Ethernet

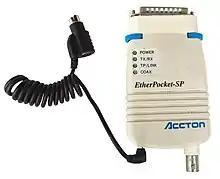
Accton Etherpocket-SP parallel port Ethernet adapter. Supports both coaxial (10BASE2) and twisted pair (10BASE-T) cables. Power is drawn from a PS/2 port passthrough cable.

Ethernet was developed at Xerox PARC between 1973 and 1974 as a means to allow Alto computers to communicate with each other. It was inspired by ALOHAnet, which Robert Metcalfe had studied as part of his PhD dissertation and was originally called the Alto Aloha Network. Metcalfe's idea was essentially to limit the Aloha-like signals inside a cable, instead of broadcasting into the air. The idea was first documented in a memo that Metcalfe wrote on May 22, 1973, where he named it after the luminiferous aether once postulated to exist as an "omnipresent, completely passive medium for the propagation of electromagnetic waves."